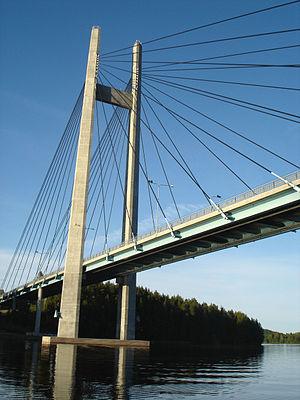
En construction, un pylône est un constituant des ponts suspendus et ponts à haubans pouvant être en acier ou en béton.
Korpilahti est une ancienne municipalité du centre-sud de la Finlande, dans la région de Finlande-Centrale.
Les routes régionales de Finlande sont les artères du réseau routier de la Finlande.